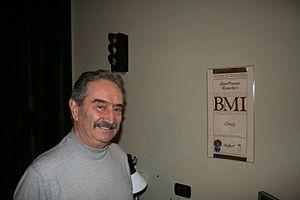
Gian Franco Reverberi est un compositeur et musicien italien qui a principalement travaillé sur les bandes sonores des westerns spaghetti.